Radamisto (Handel)

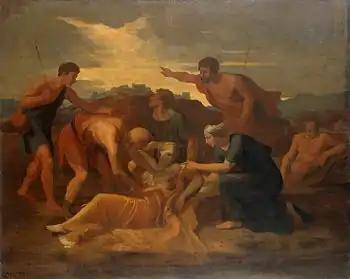
Nicolas Poussin – Queen Zenobia Found on the Banks of the Araxes

In the countryside by the river Araxes, Radamisto and Zenobia are fleeing from Tiridate and his army. Zenobia is at the end of her endurance; Tiridate is waging war and shedding blood all in the attempt to satisfy his lust for her ("Vuol ch’io serva"). It seems to her the best thing would be her death and then his cruelty would cease. She asks her husband to kill her; he tries to stab her as she asks but cannot bring himself to inflict more than a slight wound whereupon she jumps into the river. Radamisto is captured by Tigrane and his men who offer to take him to his sister Polissena. Radamisto is grief-stricken by what he assumes to be his wife's death and prays for peace for her soul ("Ombra cara di mia sposa"). In fact Zenobia has been rescued from drowning by Fraarte; Zenobia is still full of fury towards Tiridate ("Già che morir non posso"), even as Fraarte tries to console her ("Lascia pur amica spene").